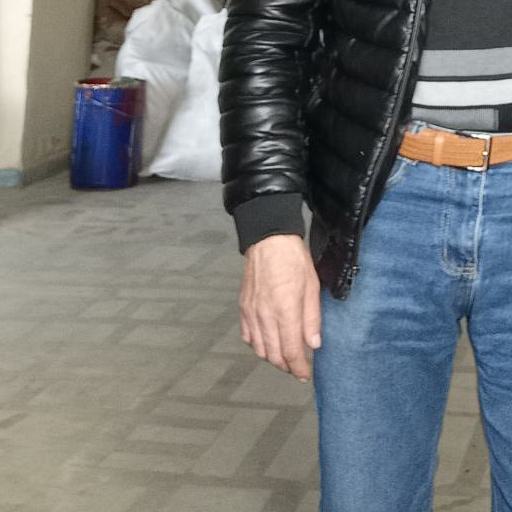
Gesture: no_gesture